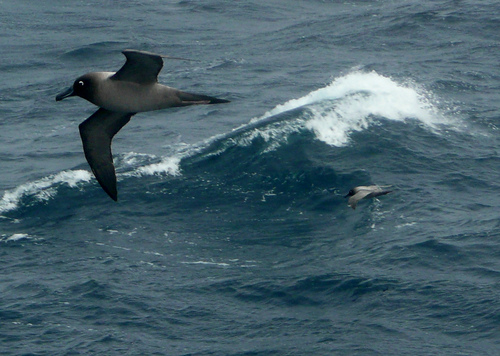
this bird has a light gray belly and abdomen with a black neck, crest, nape, and wing.
the bird has a visibly white eyering along its pretty much black crown and head, as well as its beautiful grey abdomen and body.
medium grey and black bird with medium to long black beak
this large bird has a grey body, black crown, and long hooked bill.
this flying bird has smooth grey and white feathers and a long bill.
this bird contains a grey breast, belly and vent, black wings, and a white eye ring.
this bird has wings that are black and has a white belly
this bird is black with white and has a long, pointy beak.
a medium size bird with a white belly and breast and black head.
a bird with a grayish colored crown and nape, also has a whitish-greyish colored belly.
Species: Sooty Albatross